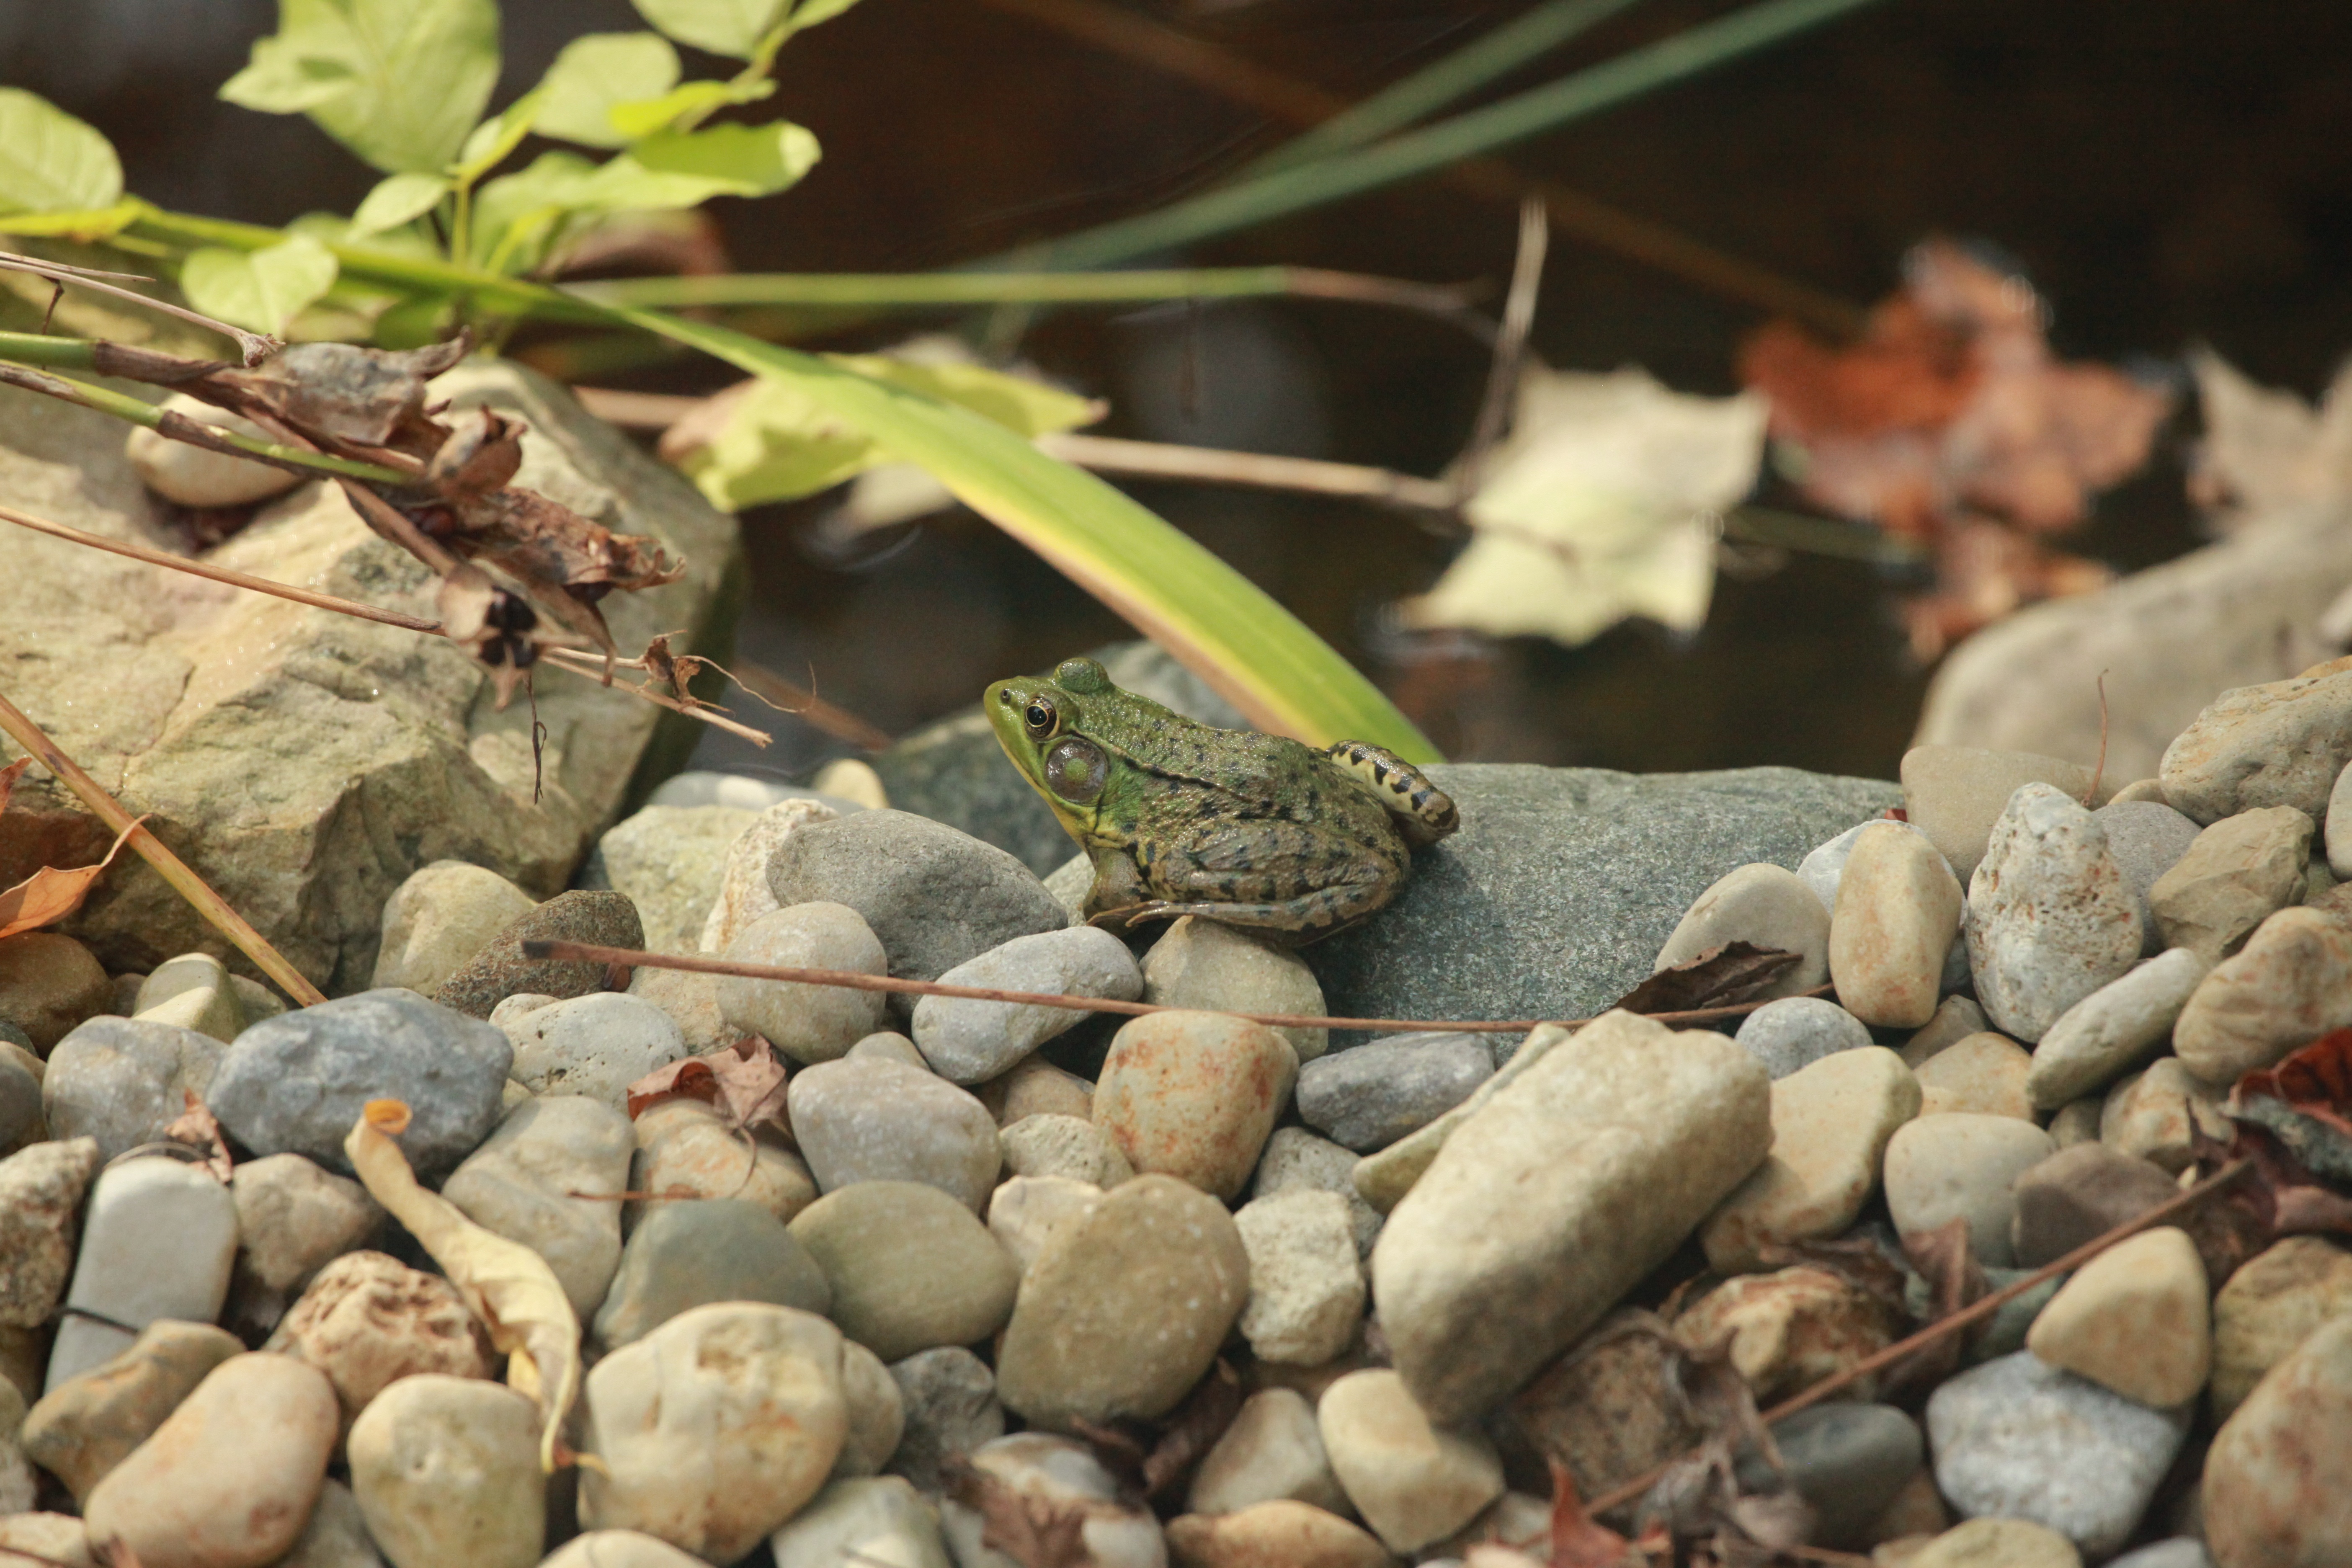
nature, leaf, pond, wildlife, produce, frog, reptile, amphibian, fauna, animal world, wild nanure